Wadsworth Theatre

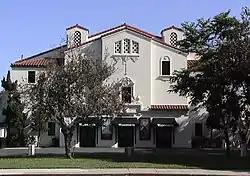
Wadsworth Theatre facade.

The Wadsworth Theatre, a historic live theater, is located in the Sawtelle community of West Los Angeles, California, within the 388-acre West Los Angeles Department of Veterans Affairs complex. Situated on Eisenhower Avenue in Building 226, the theater is part of the historic Sawtelle Veterans Home, nestled between Wilshire Boulevard and San Vicente Boulevard on the east side of Brentwood.